Princess Inikpi

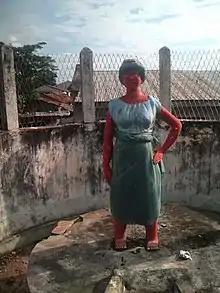
The statue of Princess Inikpi at Ega Market in Idah

Princess Inikpi was the virgin princess of the Igala Kingdom, buried alive to save the kingdom from the doom of the Igala-Benin war in 1515-1516 during the reign of Ata Ayegba Oma-idoko. Her statue is still standing at her burial spot at Ega market close to river Nigern Idah, Kogi State Nigeria. Many Igala have named their daughters after her.